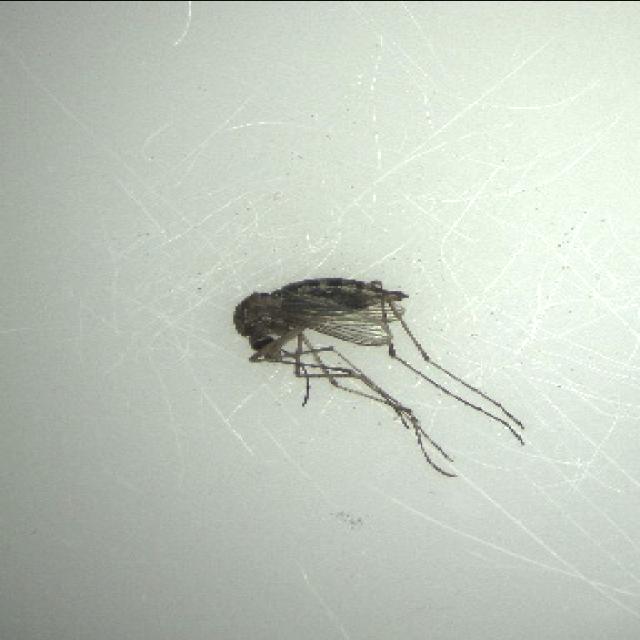
Species: aedes_vexans